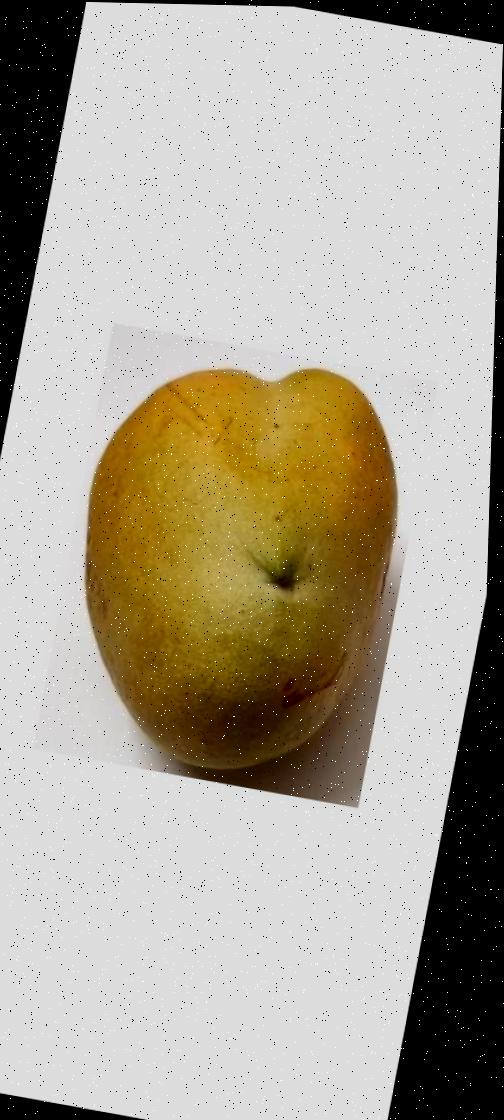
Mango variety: Bari-11